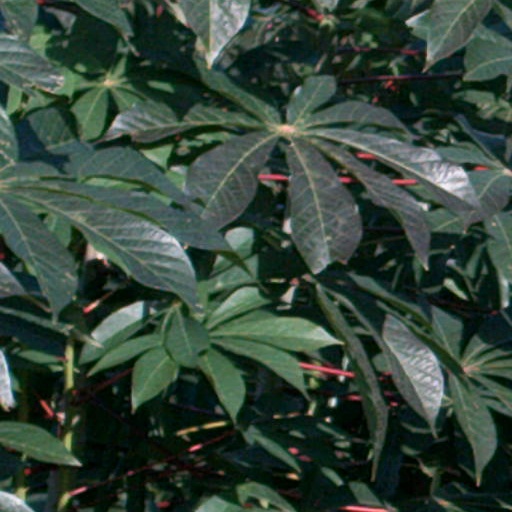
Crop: cassava